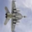
Label: airplane